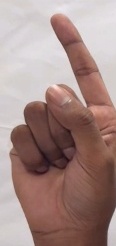
ASL sign: Z